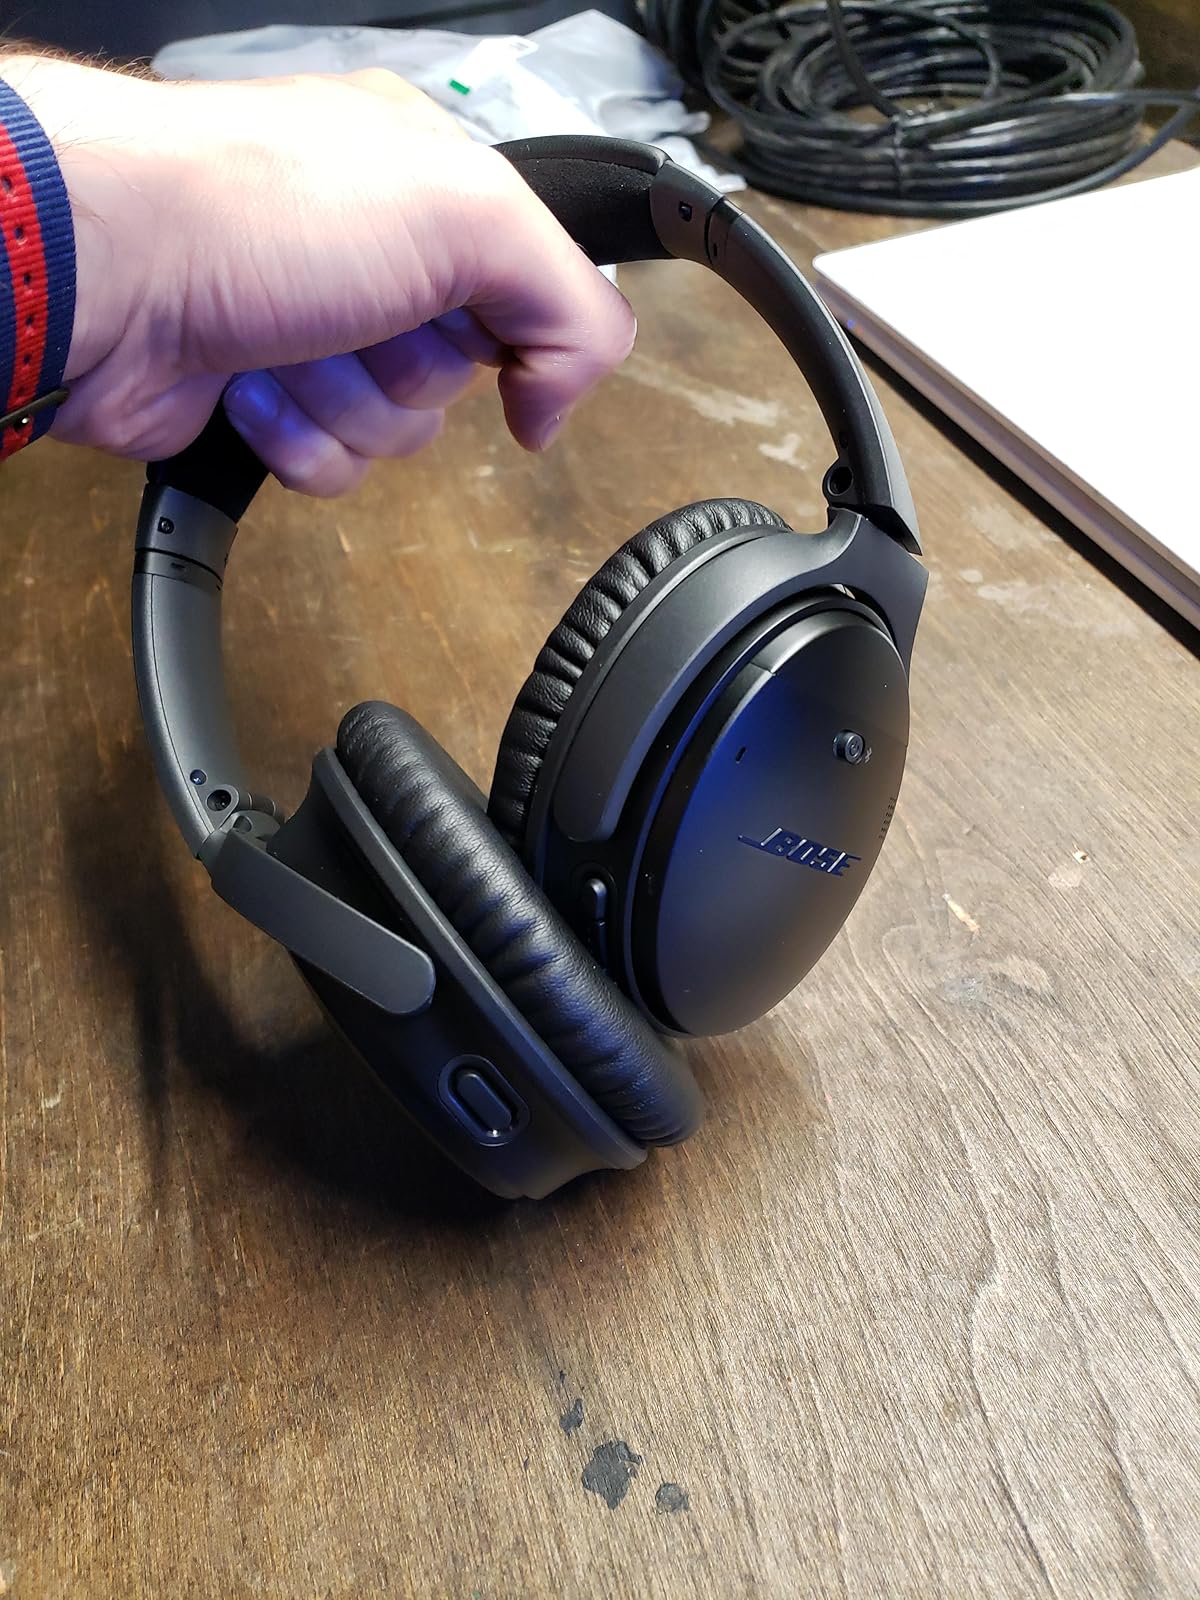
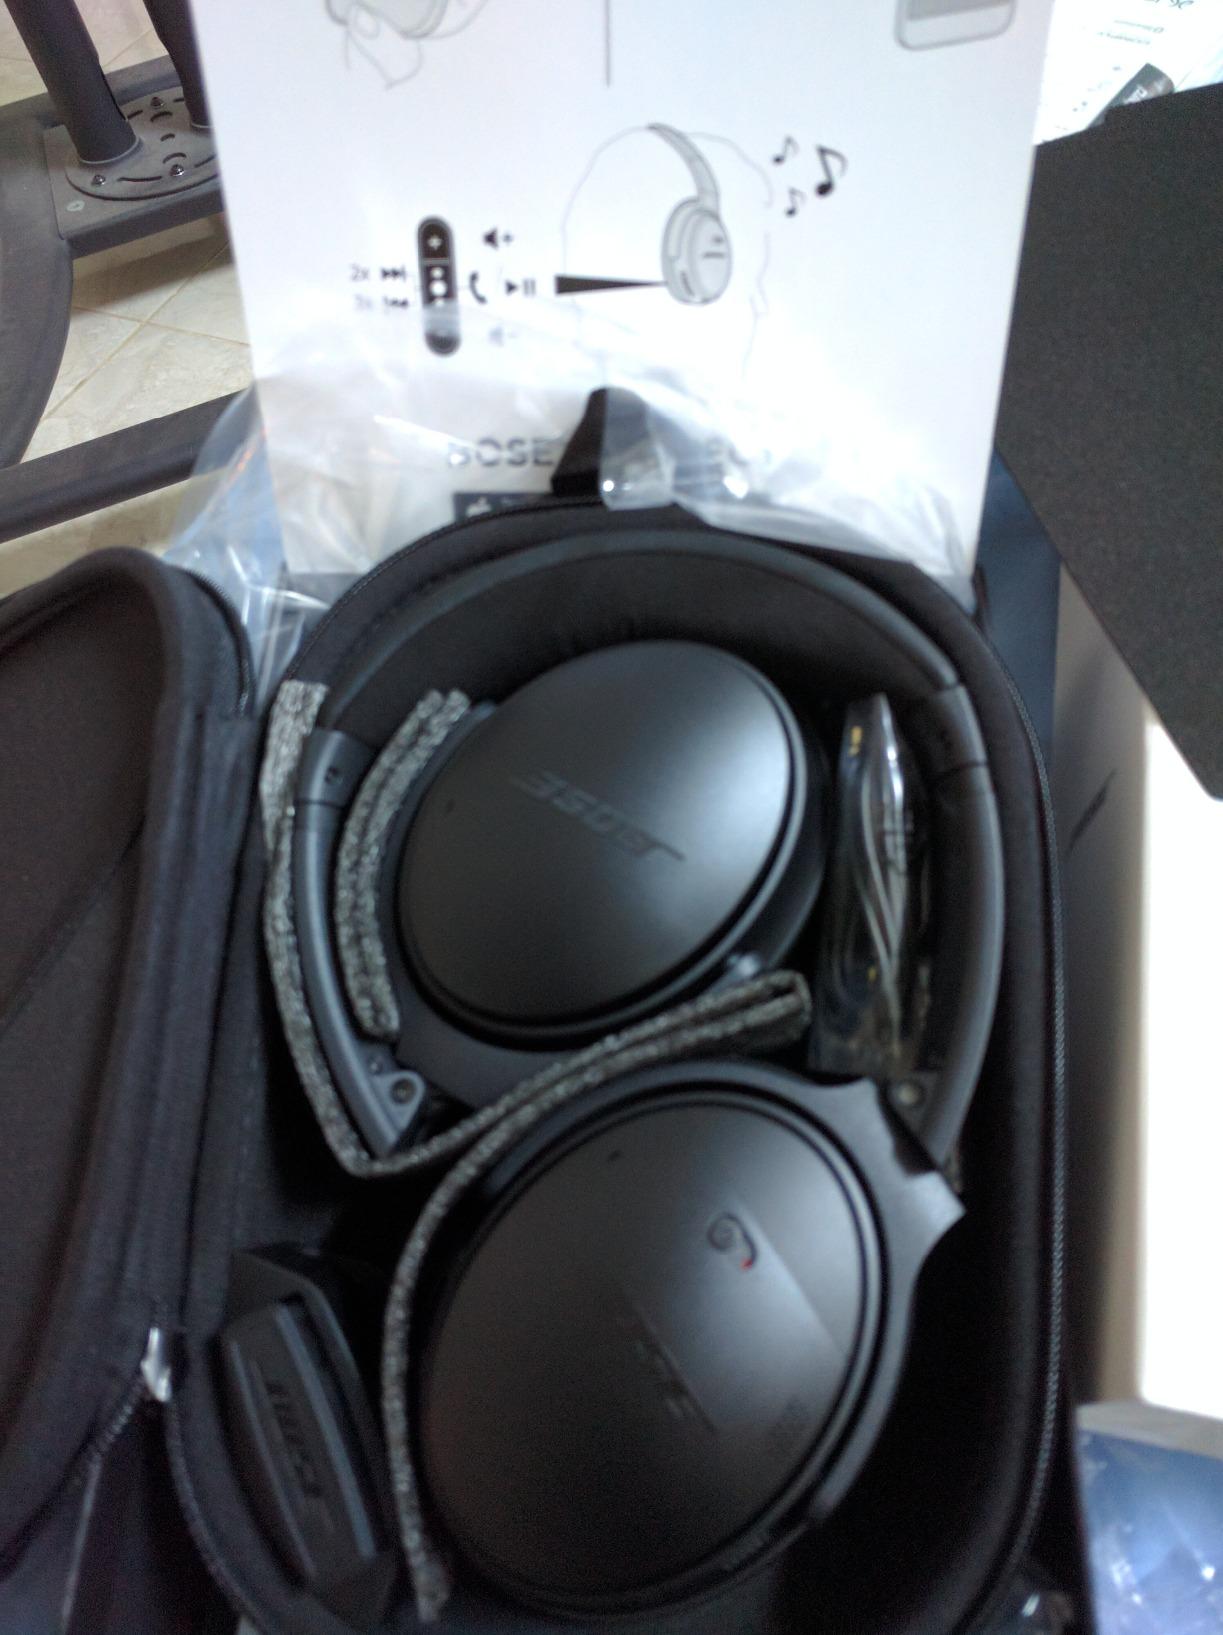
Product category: headphones
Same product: yes